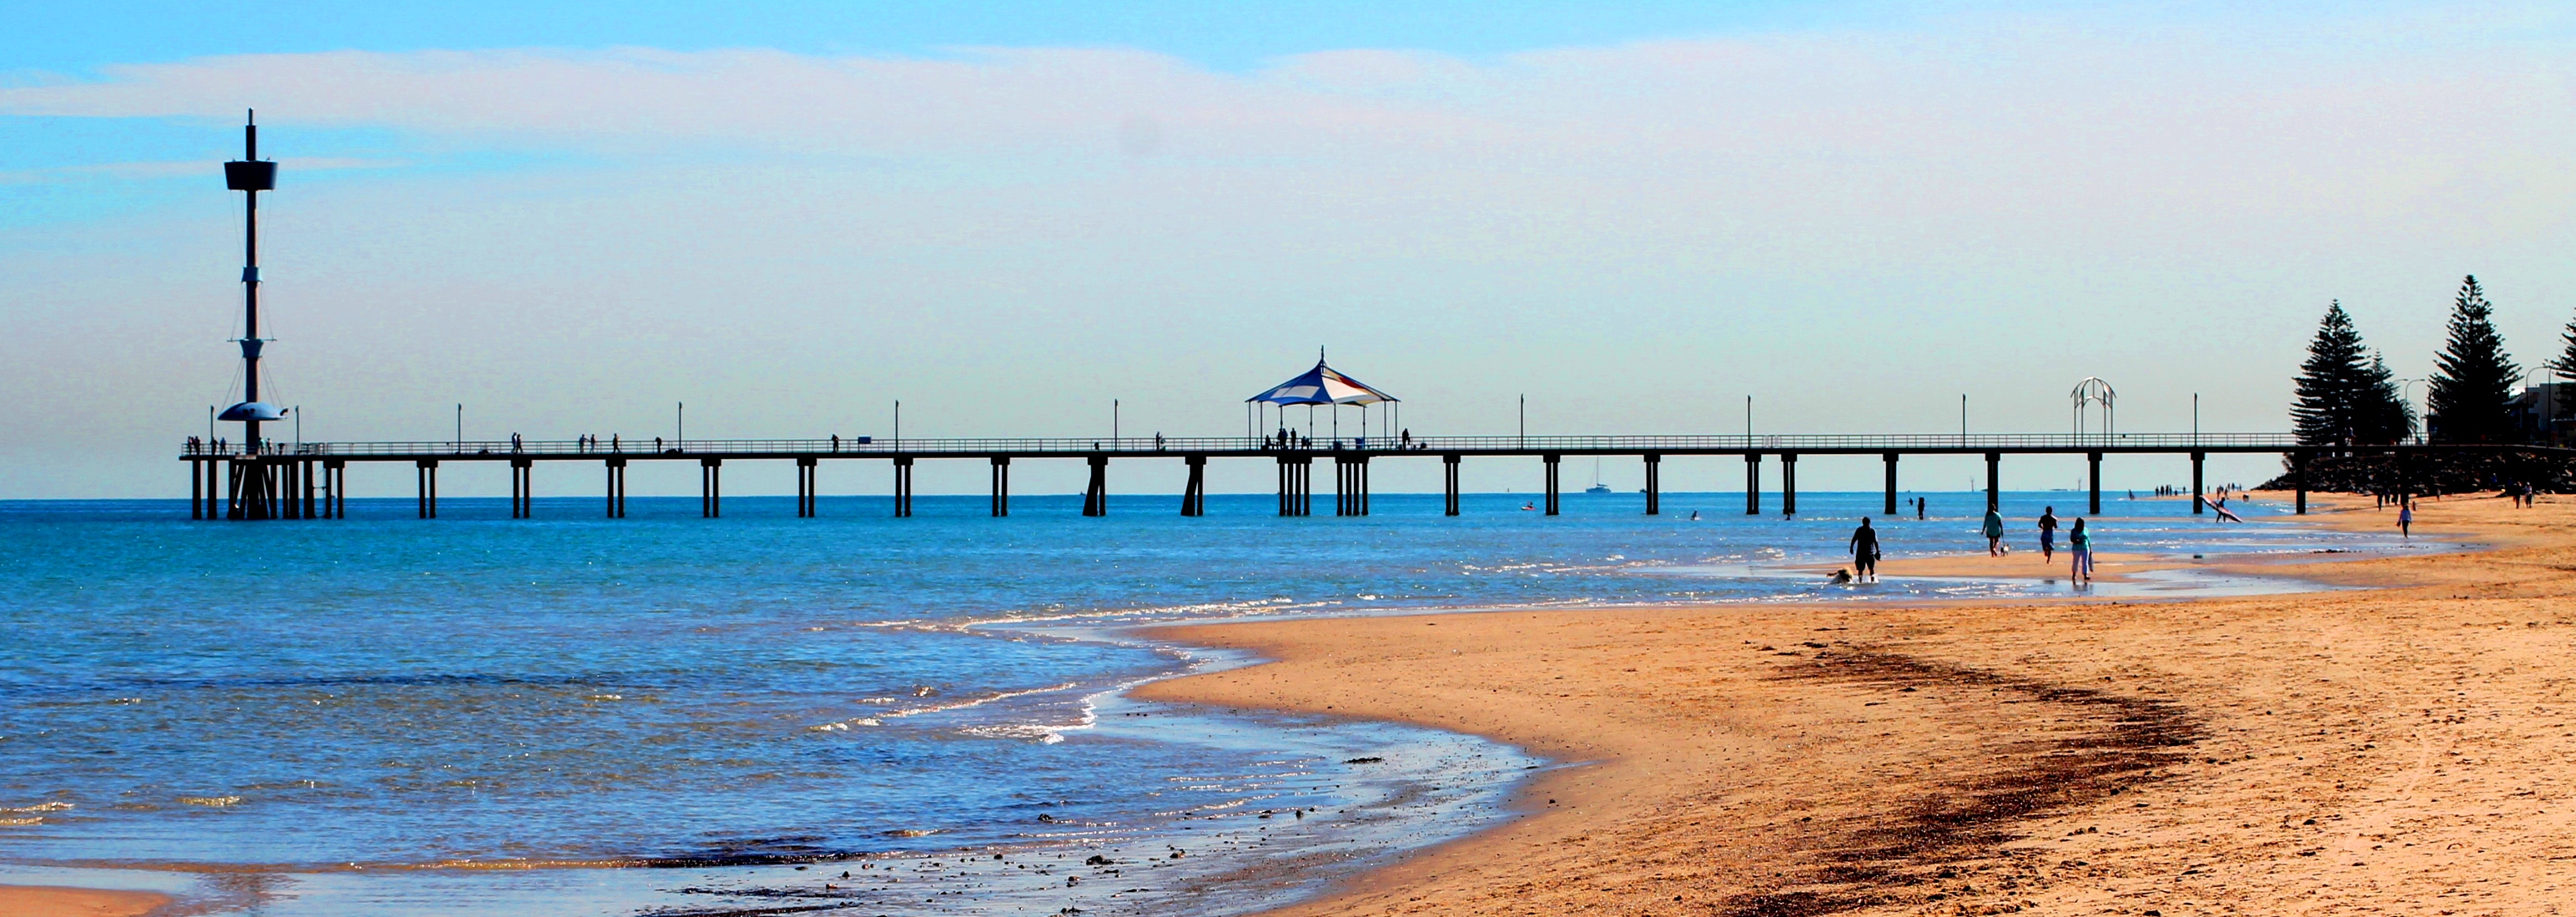
beach, sea, coast, sand, ocean, horizon, shore, pier, walkway, vacation, bay, body of water